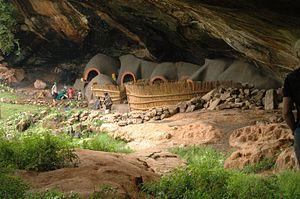
La liste de grottes présentée ci-dessous est un échantillonnage, classé par continent puis par pays ou État, de cavités souterraines naturelles, ayant acquis une relative notoriété du fait de leur fréquentation et/ou de leurs particularités : dimensions, concrétionnement, art rupestre, art mobilier, pratiques rituelles, etc.